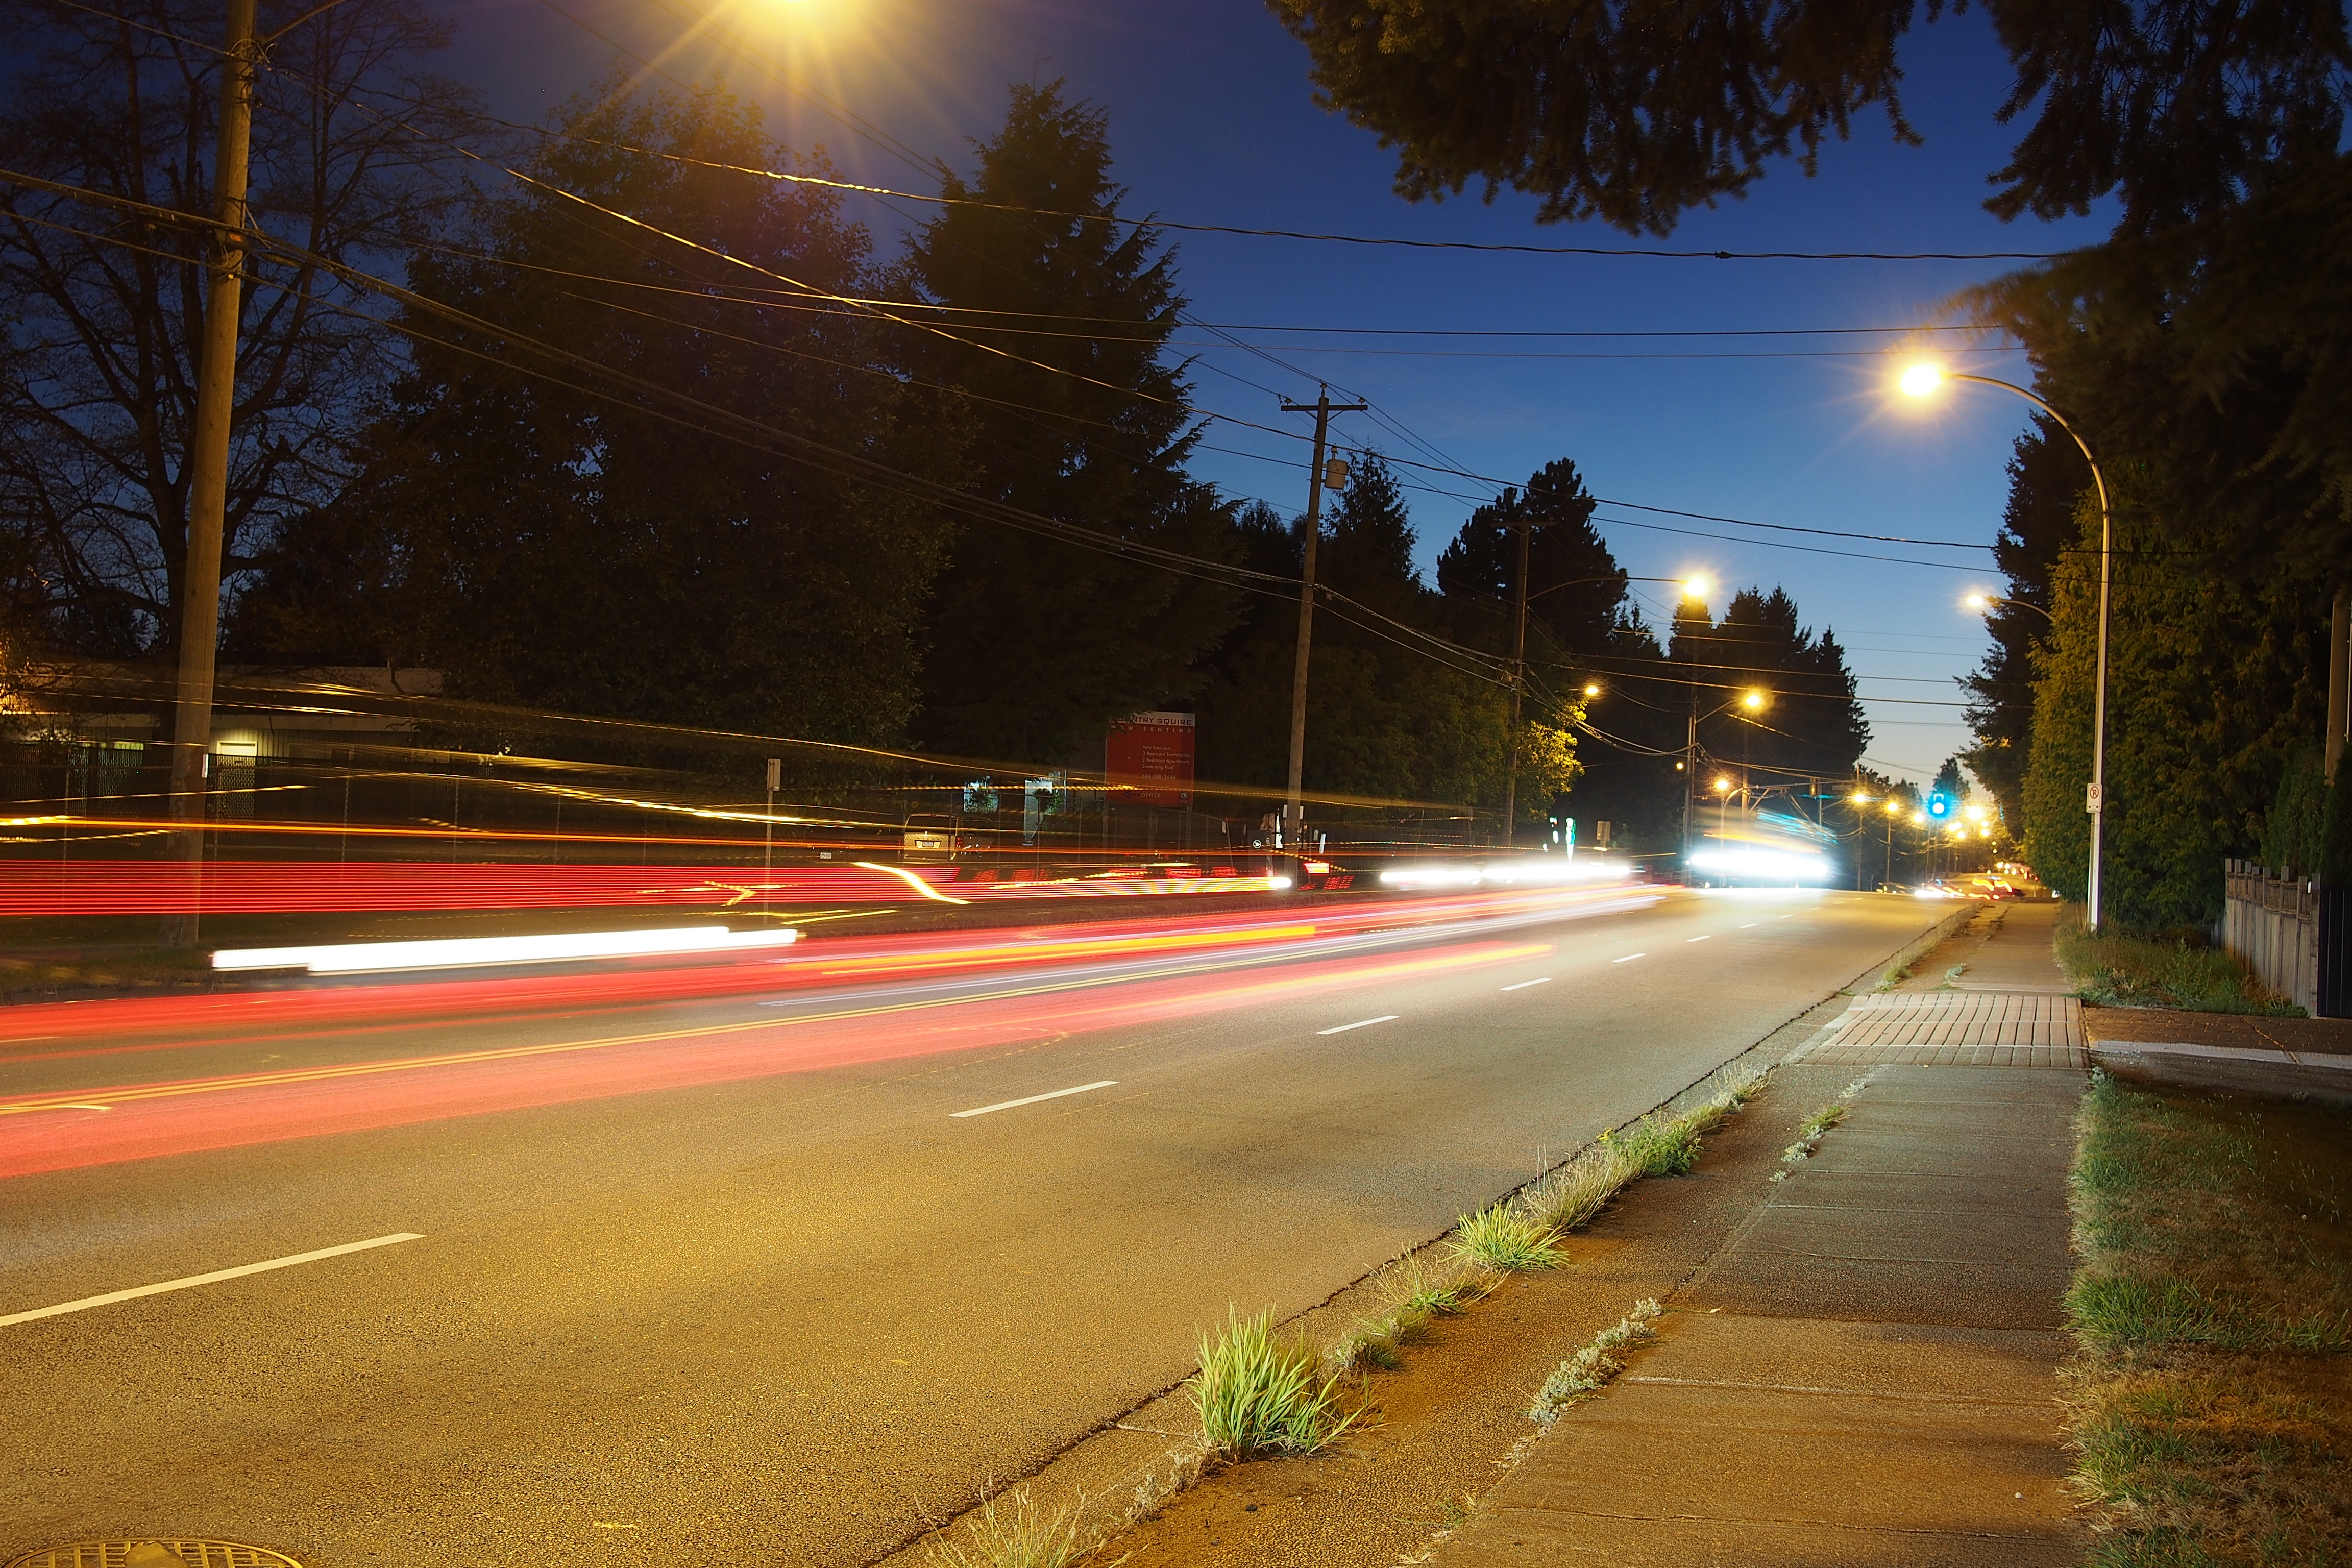
light, sunset, road, traffic, night, morning, highway, driving, dusk, evening, street light, lane, lighting, infrastructure